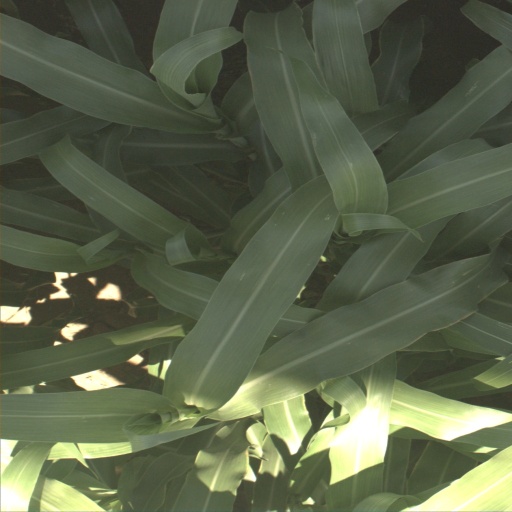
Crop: sorghum